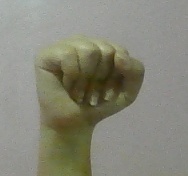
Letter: saad